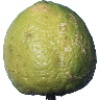
Label: limes